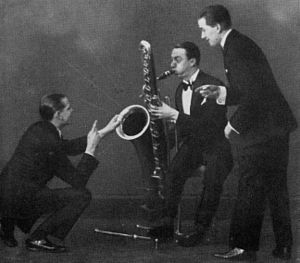
Otto Lington
Otto Lington (til højre) med trioen "We Three" med hvilken han spillede på Adlon i København omkring 1927. Øvrige musikere i gruppen var Leo Mathisen og Anker Skjoldborg.
Otto Carl Johan Lington, var en dansk musiker, komponist, orkesterleder, musikforlægger med mere.